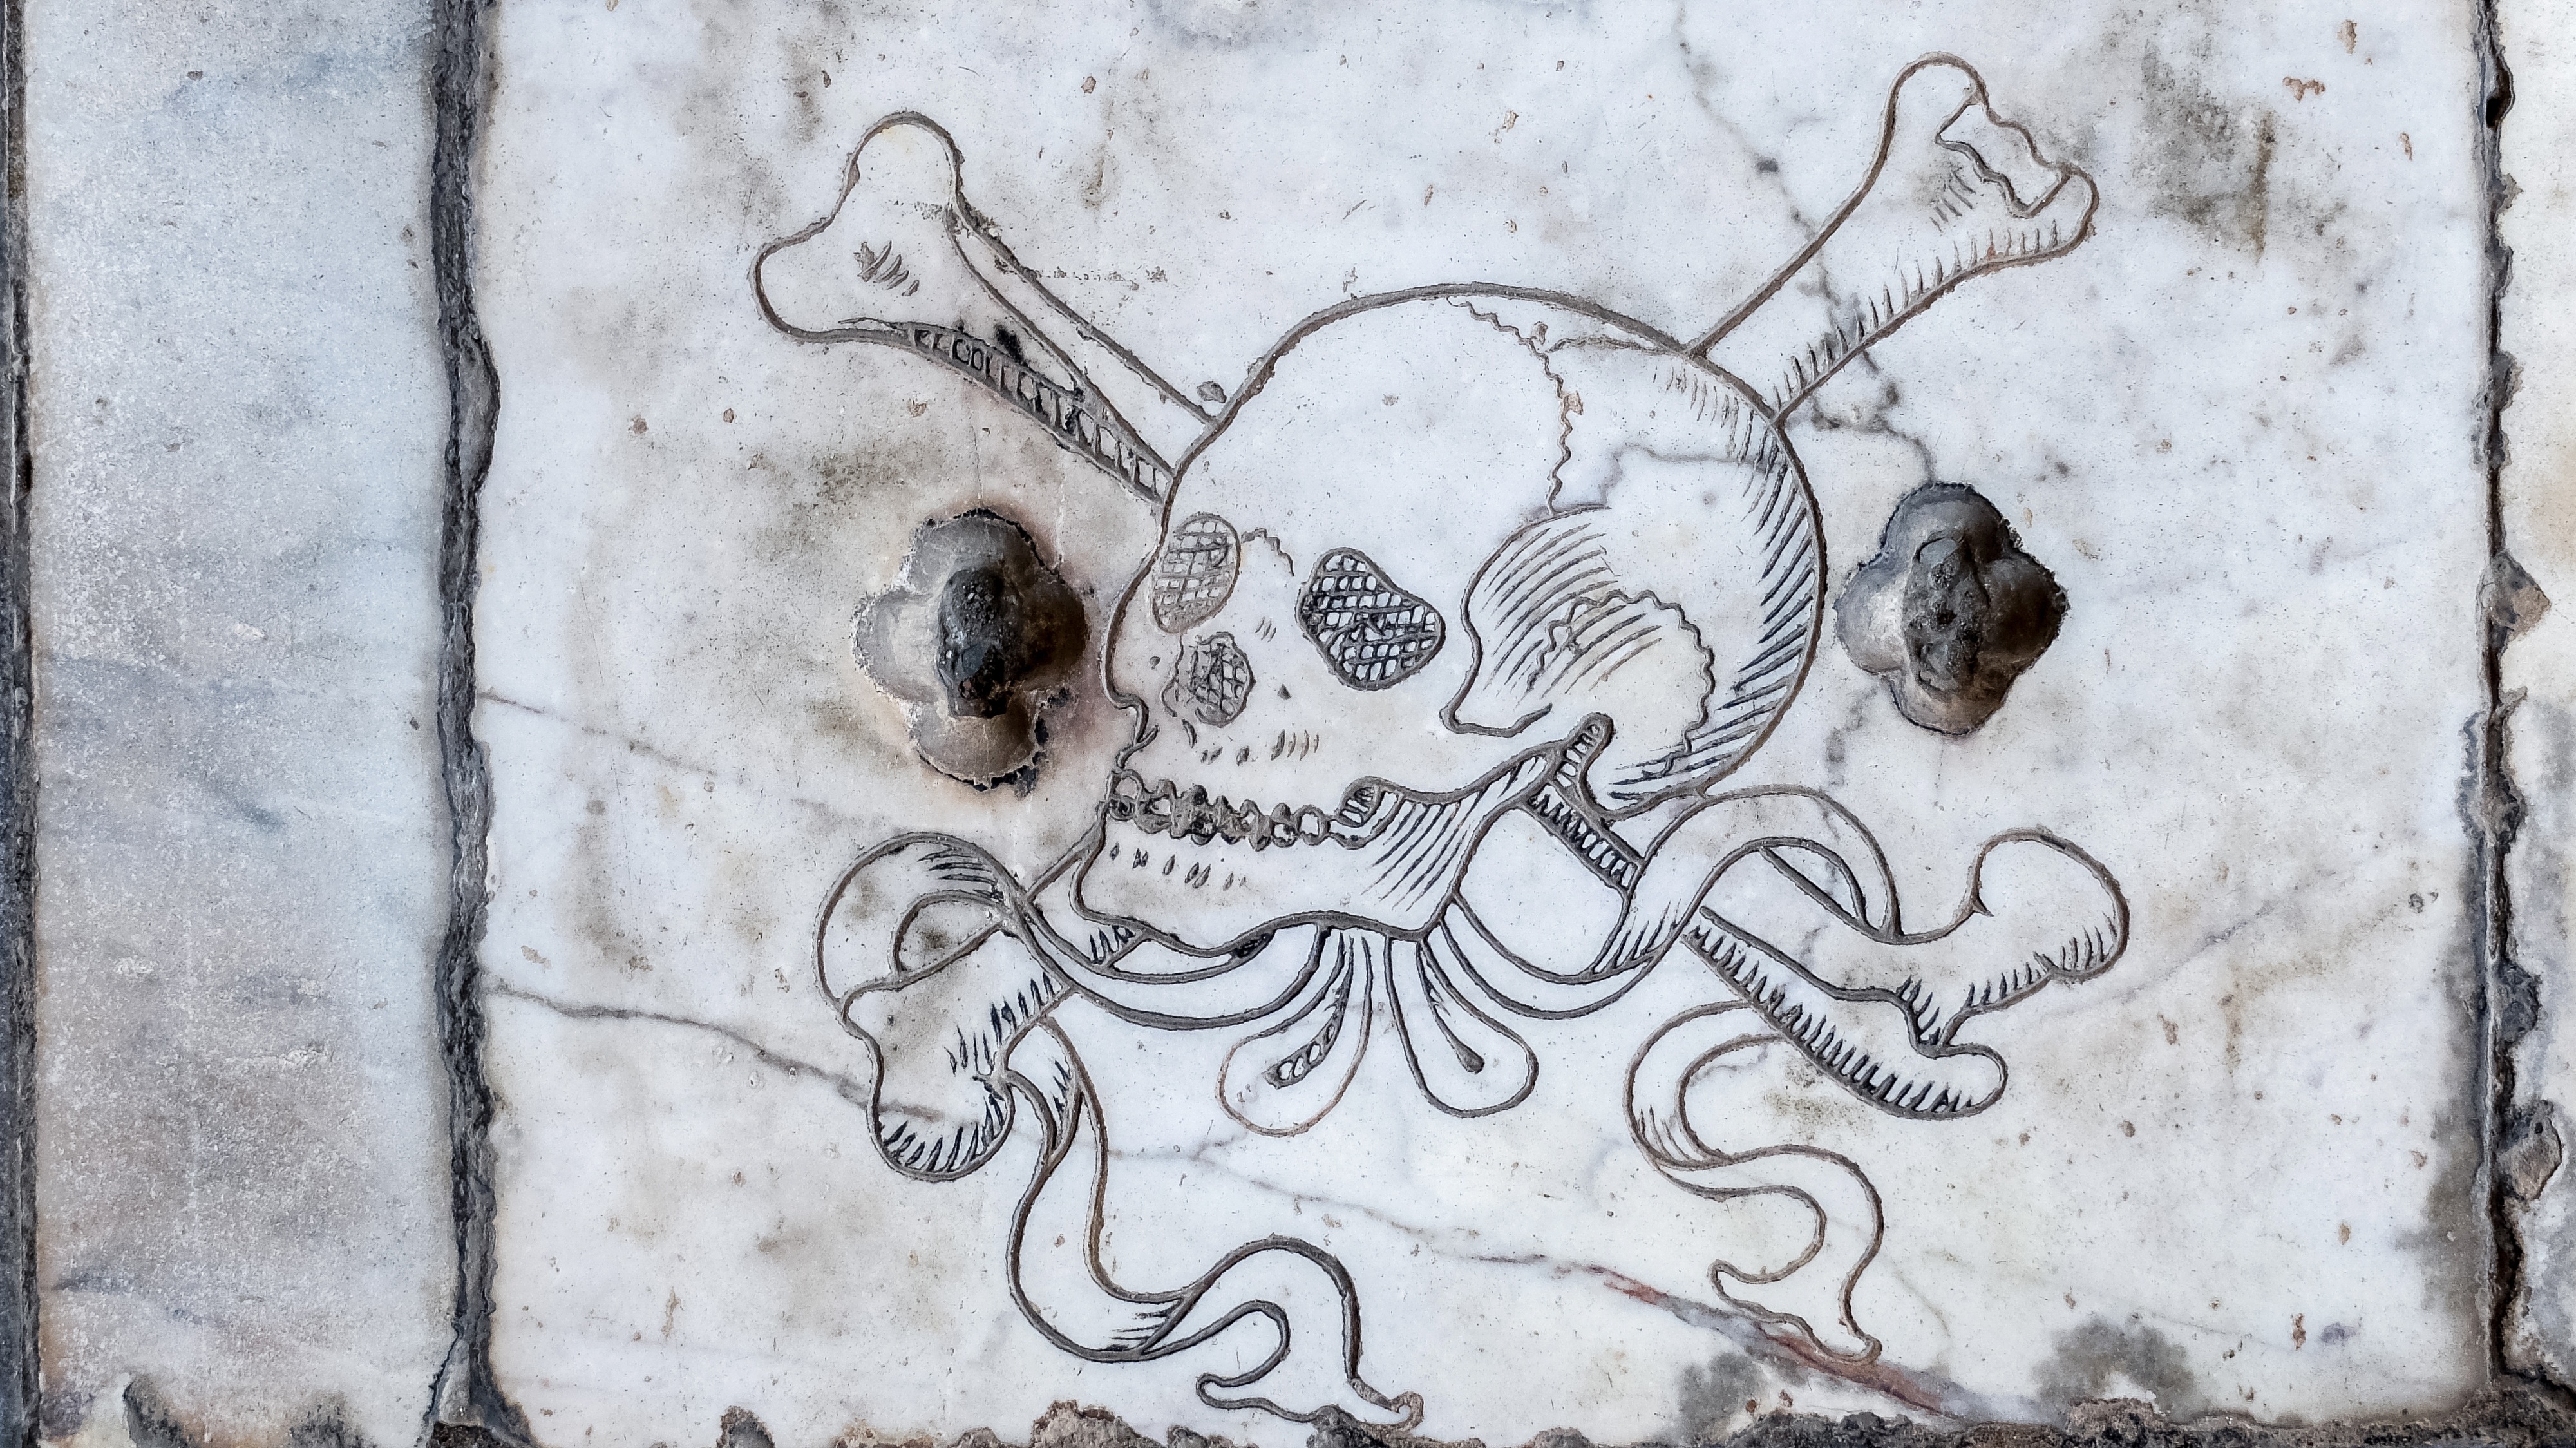
wall, graffiti, skull, street art, art, sketch, drawing, pisa, marble, tomb, engraved